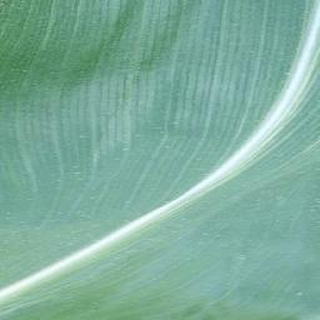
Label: healthy_corn